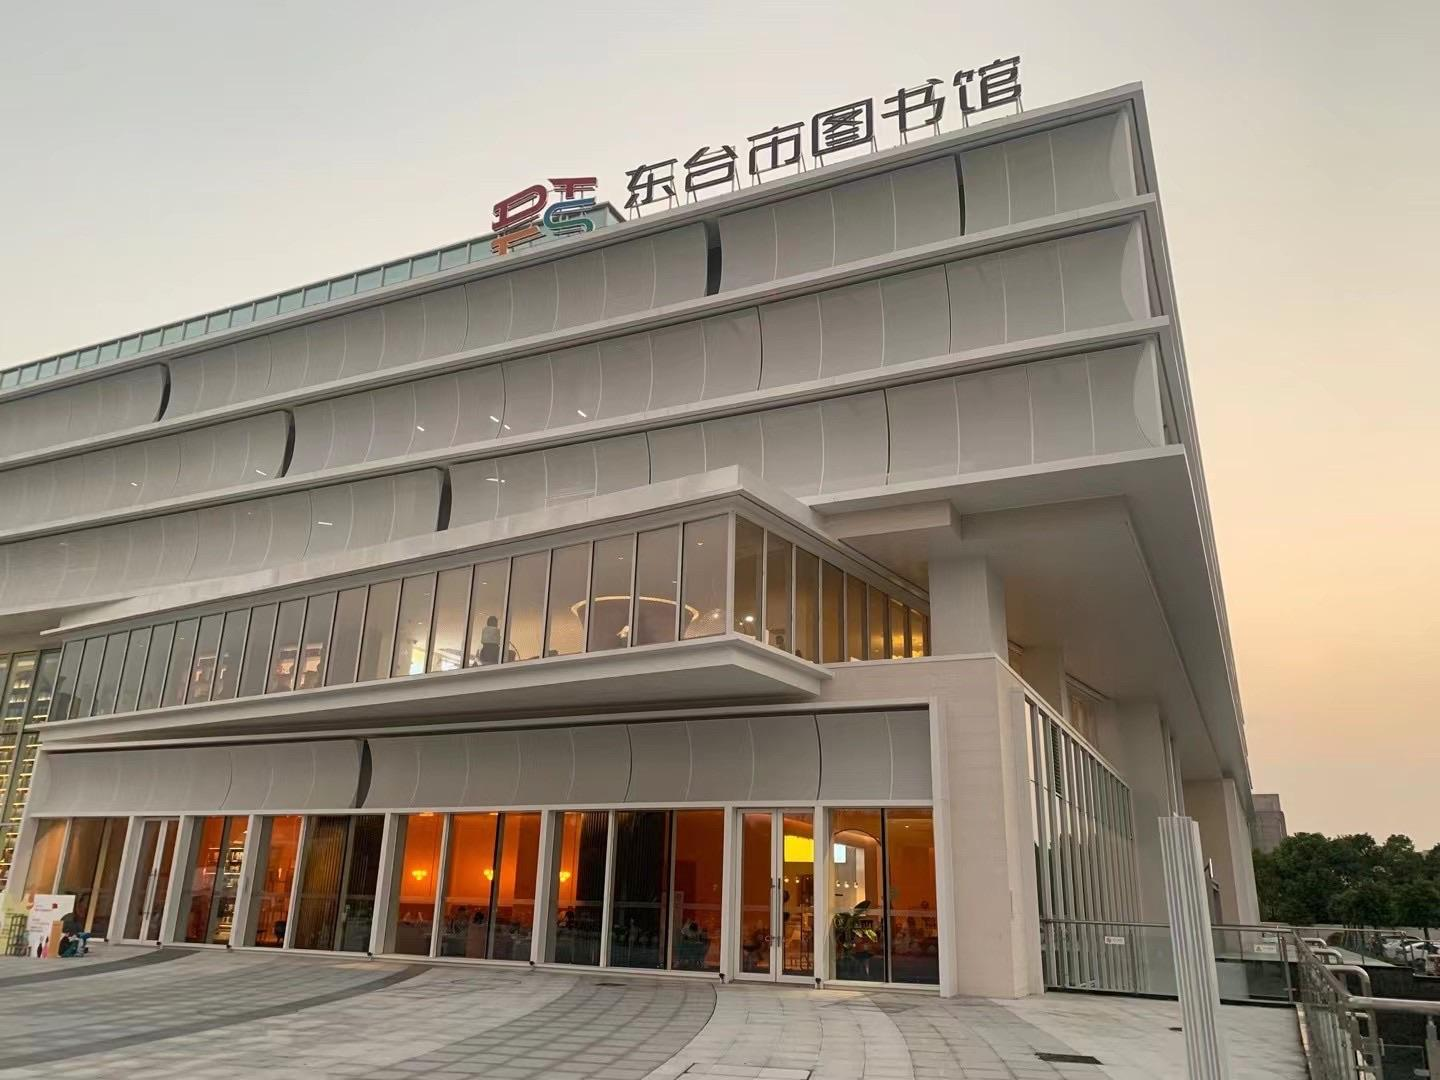
地标名称：东台市图书馆新馆
所在城市：盐城市·东台市